Marginella

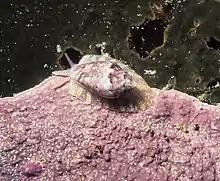
A margin snail with its mantle partly covering the shell

The shells of the species in this genus have spires which range from moderately elevated to flattened. The surface of the shell is glossy and porcellaneous, and it is often but not always colourful. The columella has four definite, subequal plaits on its anterior half. The outer lip is thickened, and generally denticulate inside, with distinct teeth or folds. The siphonal canal is not deeply incised.